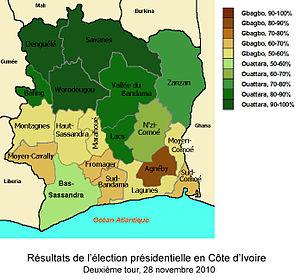
Élections présidentielles en Côte d'Ivoire, résultats du deuxième tour par région
L'élection présidentielle ivoirienne de 2010, deuxième élection présidentielle de la Deuxième République, au suffrage universel direct est un scrutin visant à désigner, au scrutin uninominal majoritaire à deux tours, le président de la République de Côte d'Ivoire pour un mandat de cinq ans. Elle se déroule les 31 octobre et 28 novembre 2010 sur toute l'étendue du territoire ivoirien ainsi que dans dix-neuf autres pays où résidaient des citoyens ivoiriens.